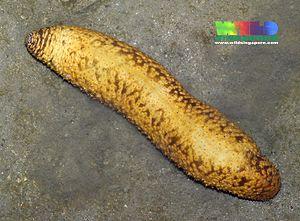
Holothuria est un genre d'holothuries de la famille des Holothuriidae.
Les échinodermes forment un embranchement d'animaux marins benthiques présents à toutes les profondeurs océaniques, et dont les premières traces fossiles remontent au Cambrien.
Holothuria (Theelothuria) est un sous-genre de concombre de mer de la famille des Holothuriidae.